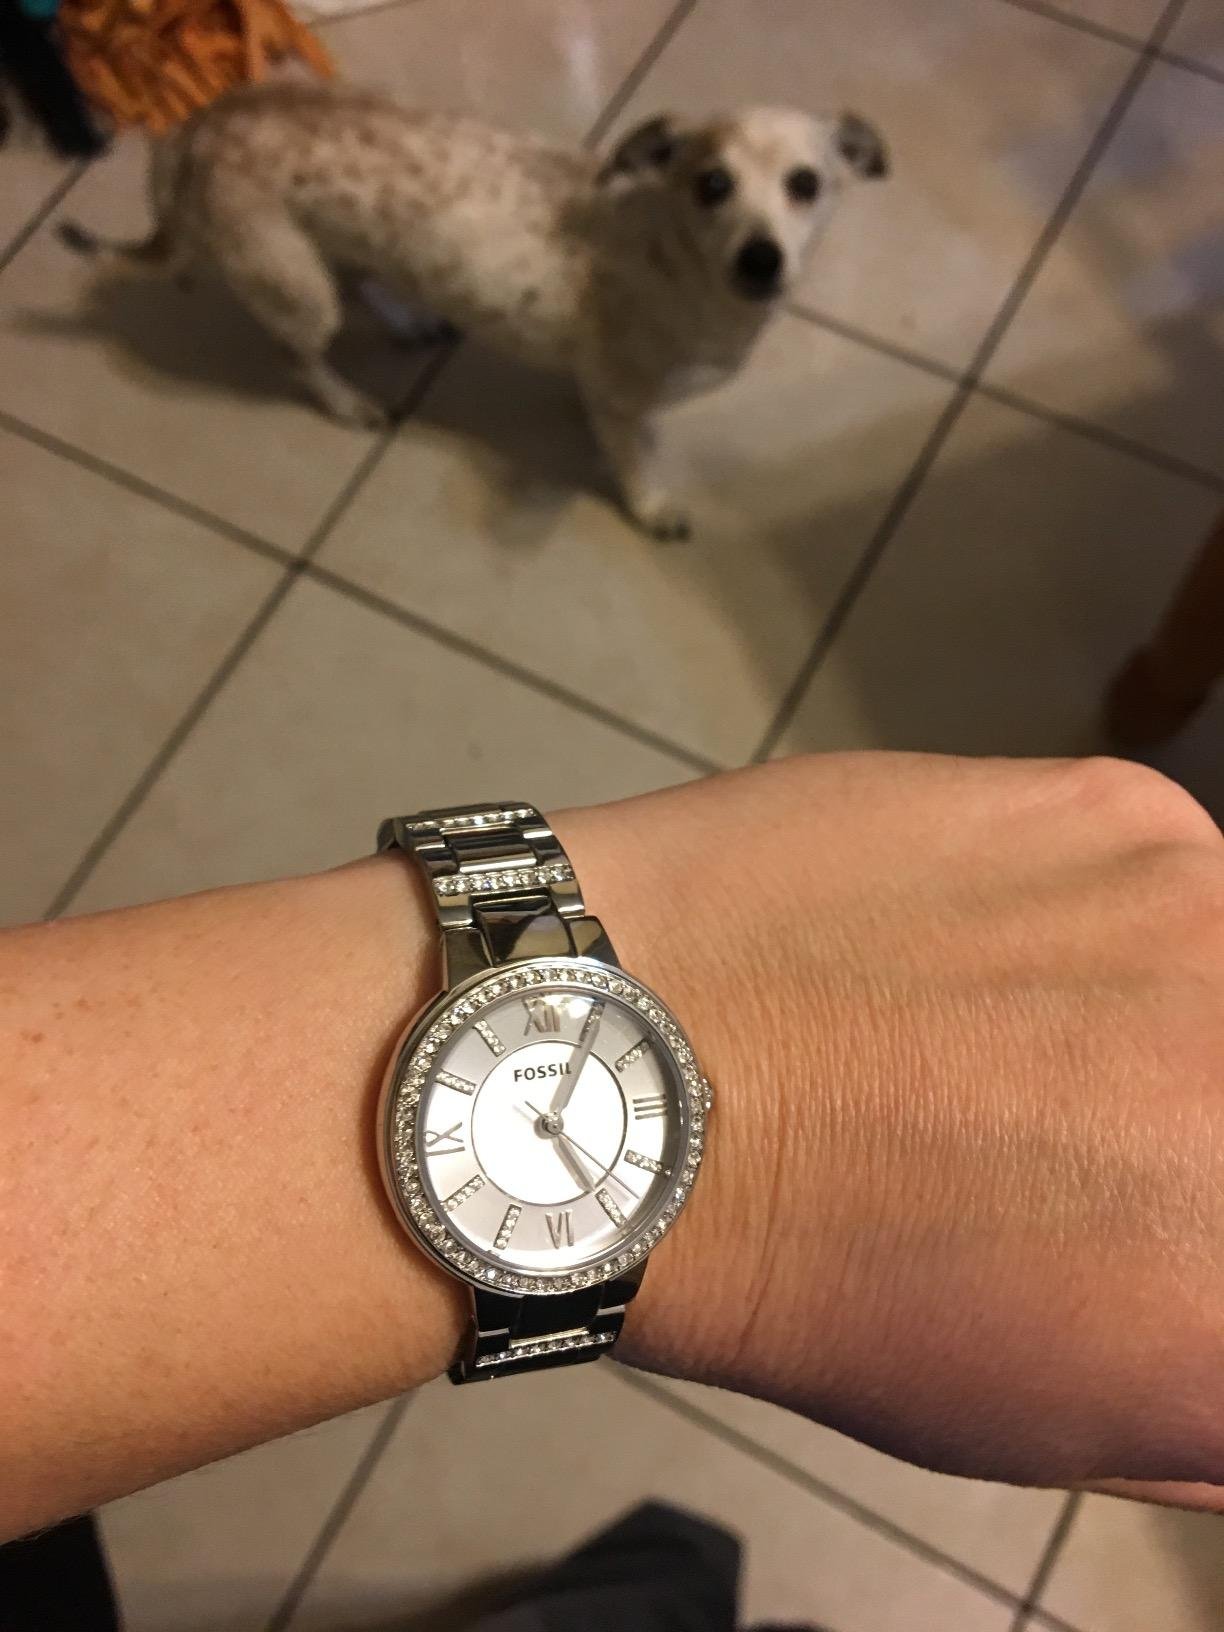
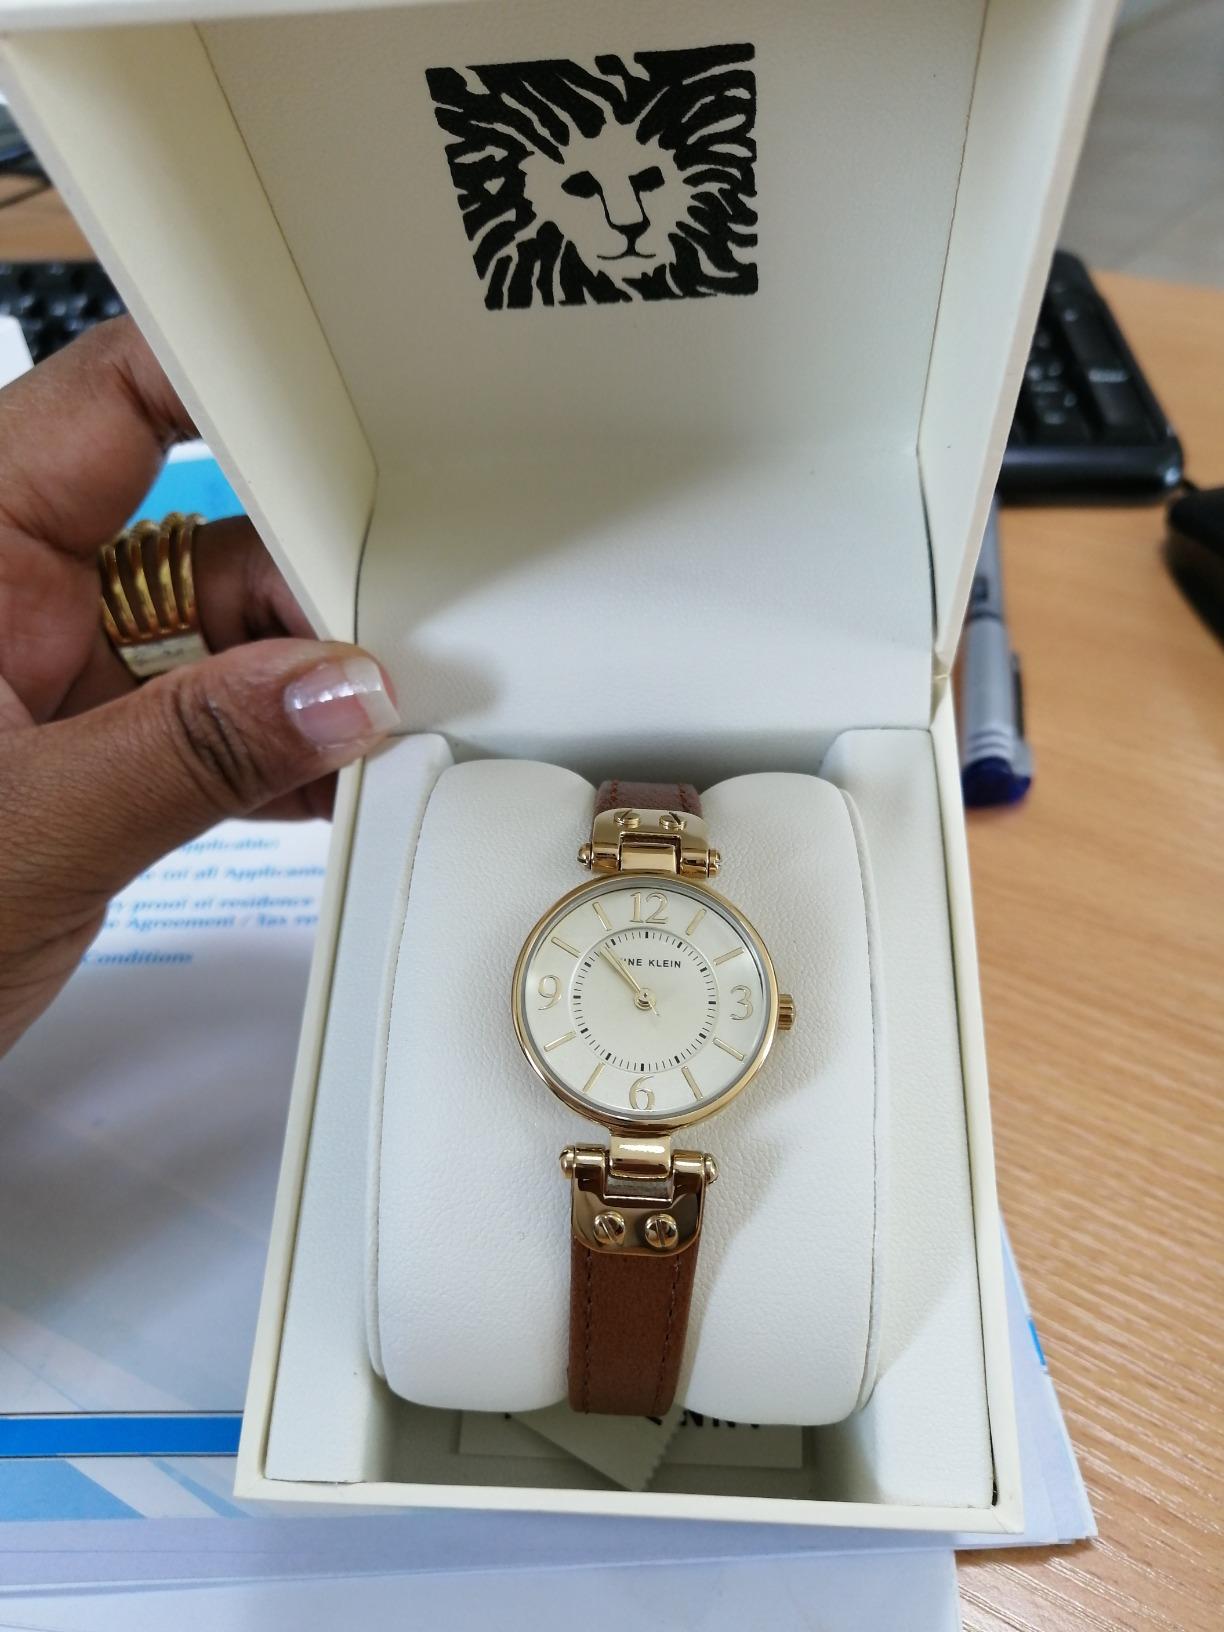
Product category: accessories_watch
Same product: no